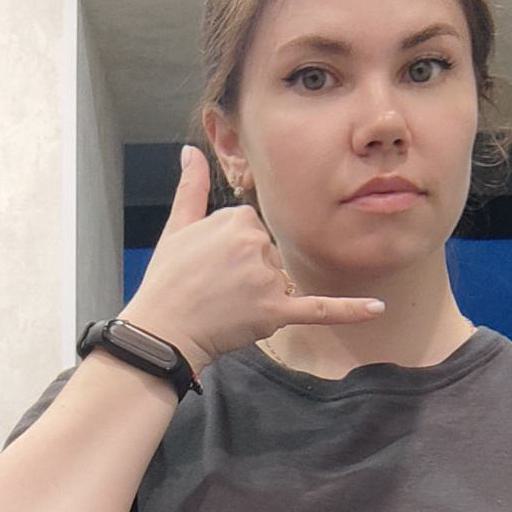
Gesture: call